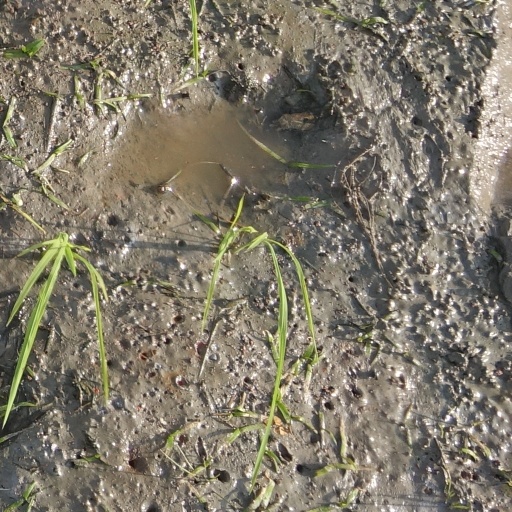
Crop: rice